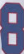
Number: 8